Vaucluse (horse)

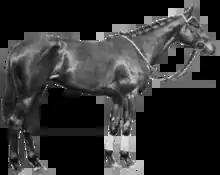
Vaucluse in 1915.

Vaucluse (1912 – 1928) was a British Thoroughbred racehorse and broodmare. In a brief racing career which consisted of five races in three seasons she finished second on her only start as a juvenile, fell on her three-year-old debut and then recorded her first and only victory when taking the 1000 Guineas. She ran poorly when favourite for the Oaks Stakes and finished second on her only subsequent start. After her retirement from racing she had considerable influence as a broodmare.